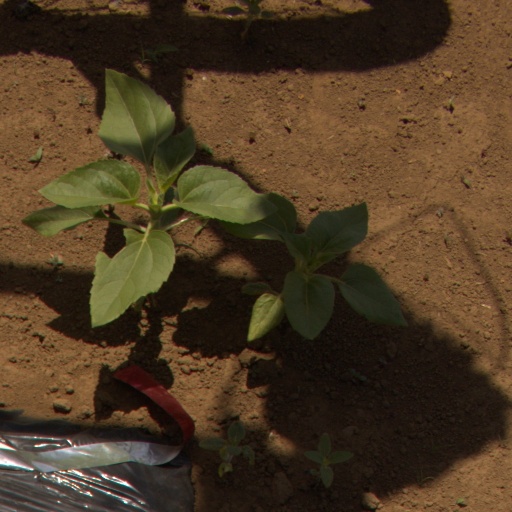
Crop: Jerusalem artichoke